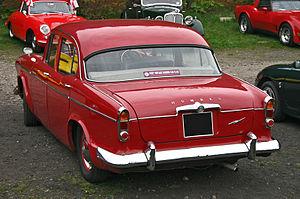
La Humber Super Snipe est une voiture produite entre 1938 et 1967 par la société anglaise Humber Limited.